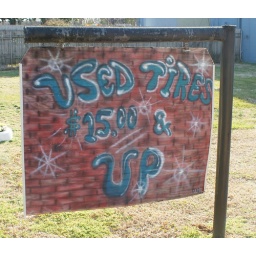
sign with personality spotted in northeast central Durham, NC (2009)